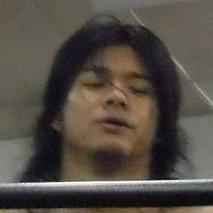
Age: 24